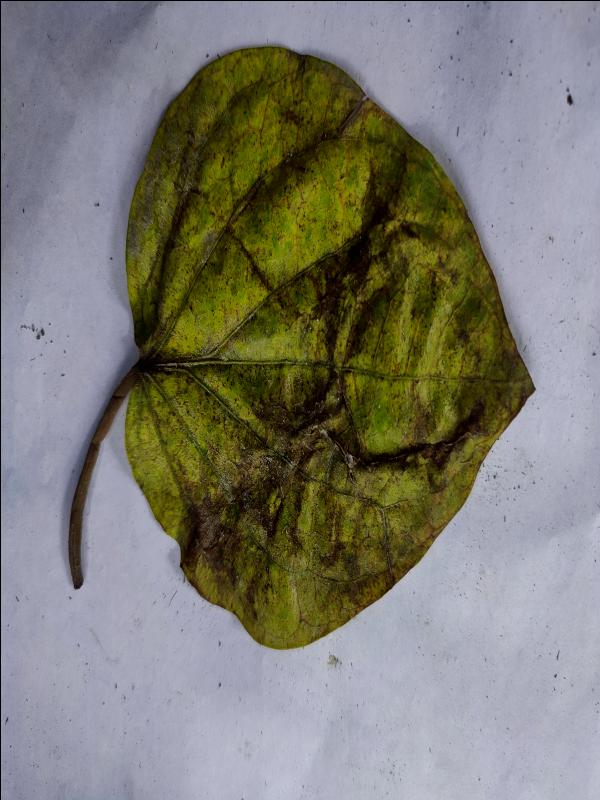
Label: Dried_Leaf